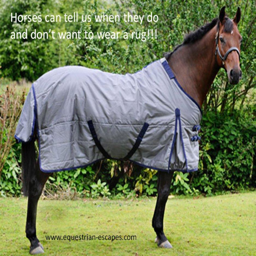
breaking animal can communicate with us at a higher than previously thought intellectual level !